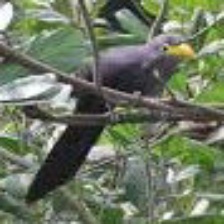
Species: BLUE MALKOHA
Scientific name: CEUTHMOCHARES AEREUS